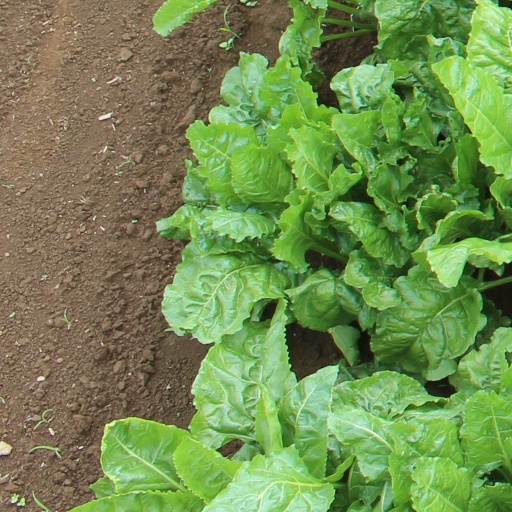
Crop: sugar beet